São Paulo Revolt of 1924

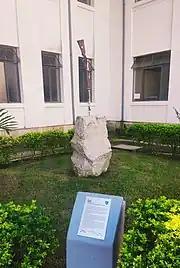

The São Paulo Revolt was much photographed, especially the destruction of houses and industries. Many of the photographs were gathered by Light, precisely because of the need to document the company's losses. The shocking images of the destruction fueled debate between supporters and enemies of the uprising. Some pictures reveal the physical proximity of the photographers to combatants, and even the movement of the population through the trenches, and an apparent indifference of the people. Most photographs have no known authorship; professional photojournalism was in its infancy at the time. Among the few known photographers are Aniceto de Barros Lobo and Gustavo Prugner.